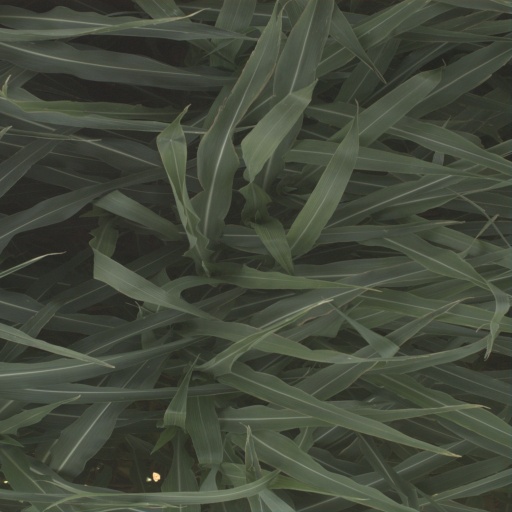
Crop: sorghum